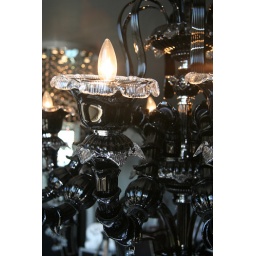
Huge black chandelier in high drama style with glass design and fancy baroque details.